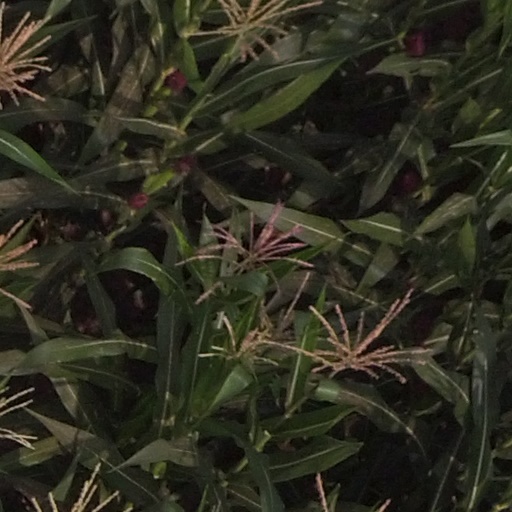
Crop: maize; corn